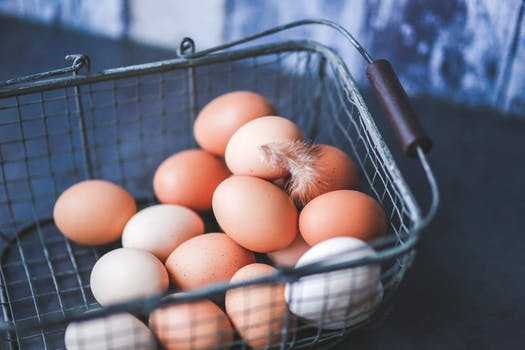
Label: No Watermark